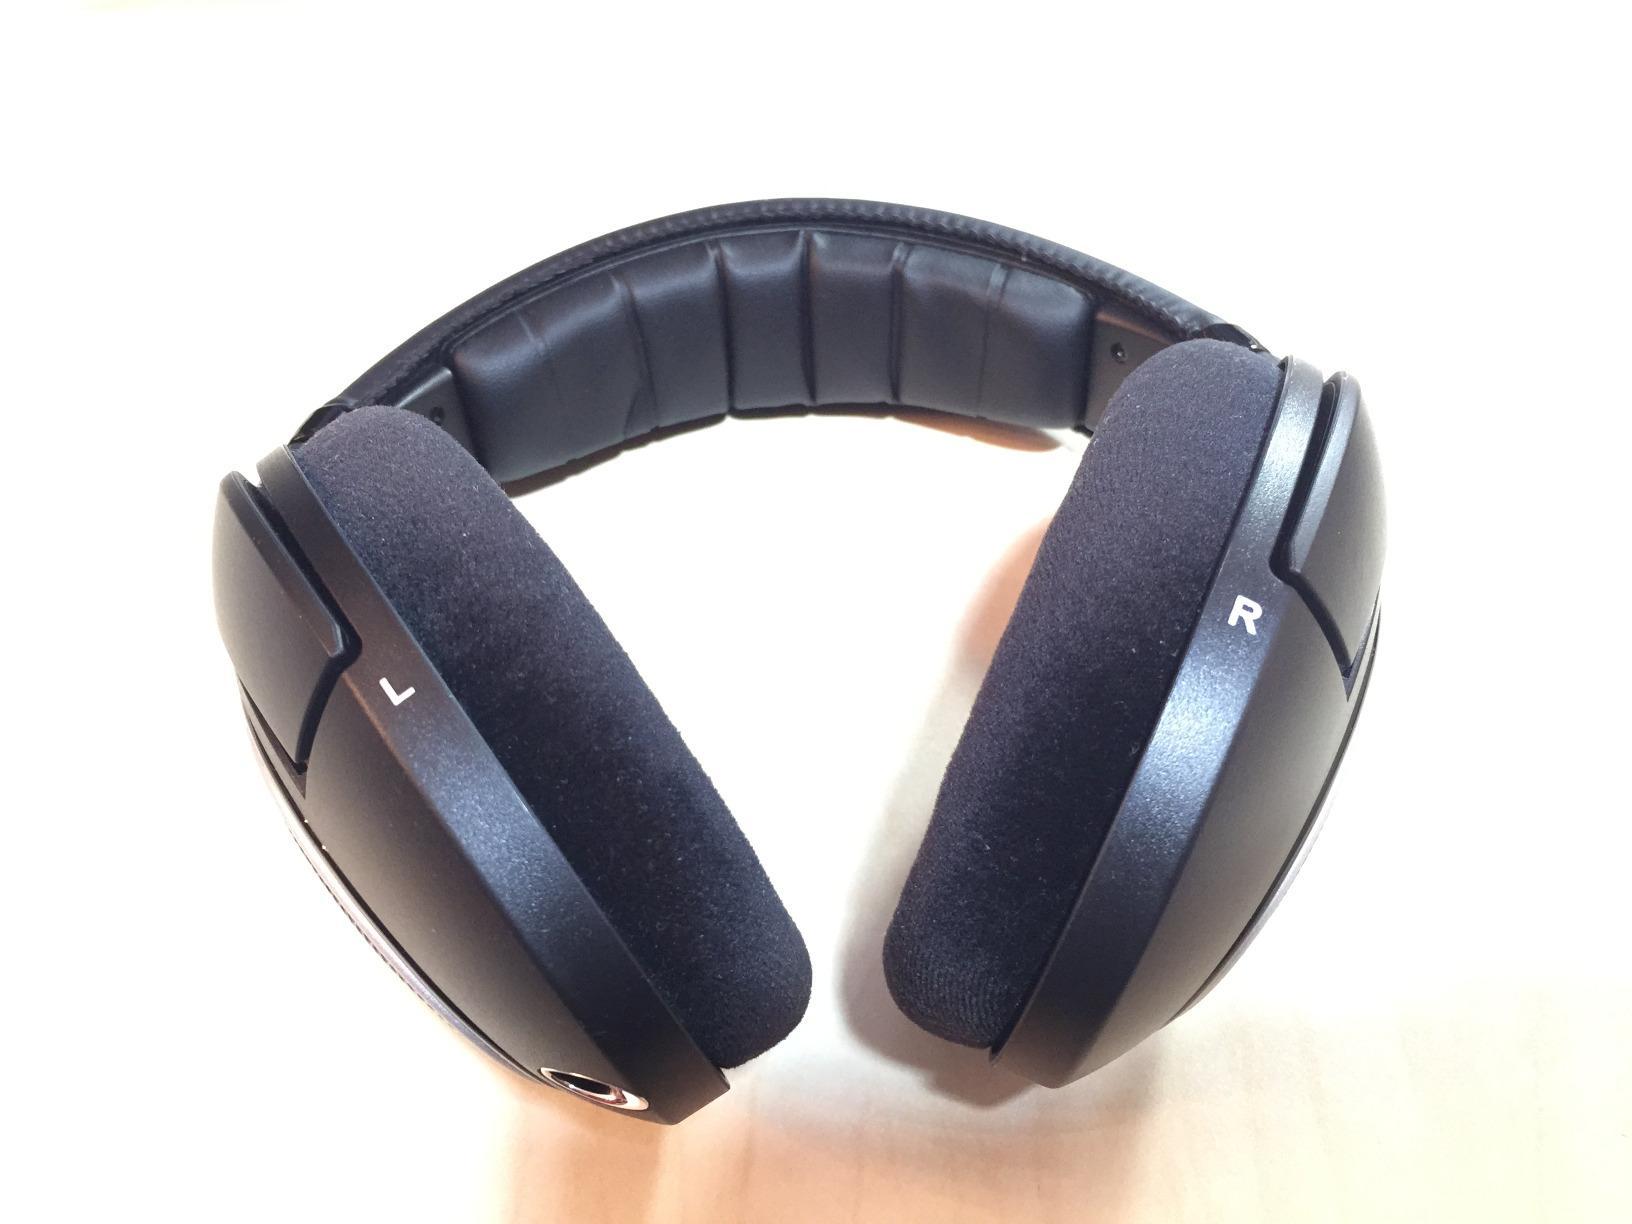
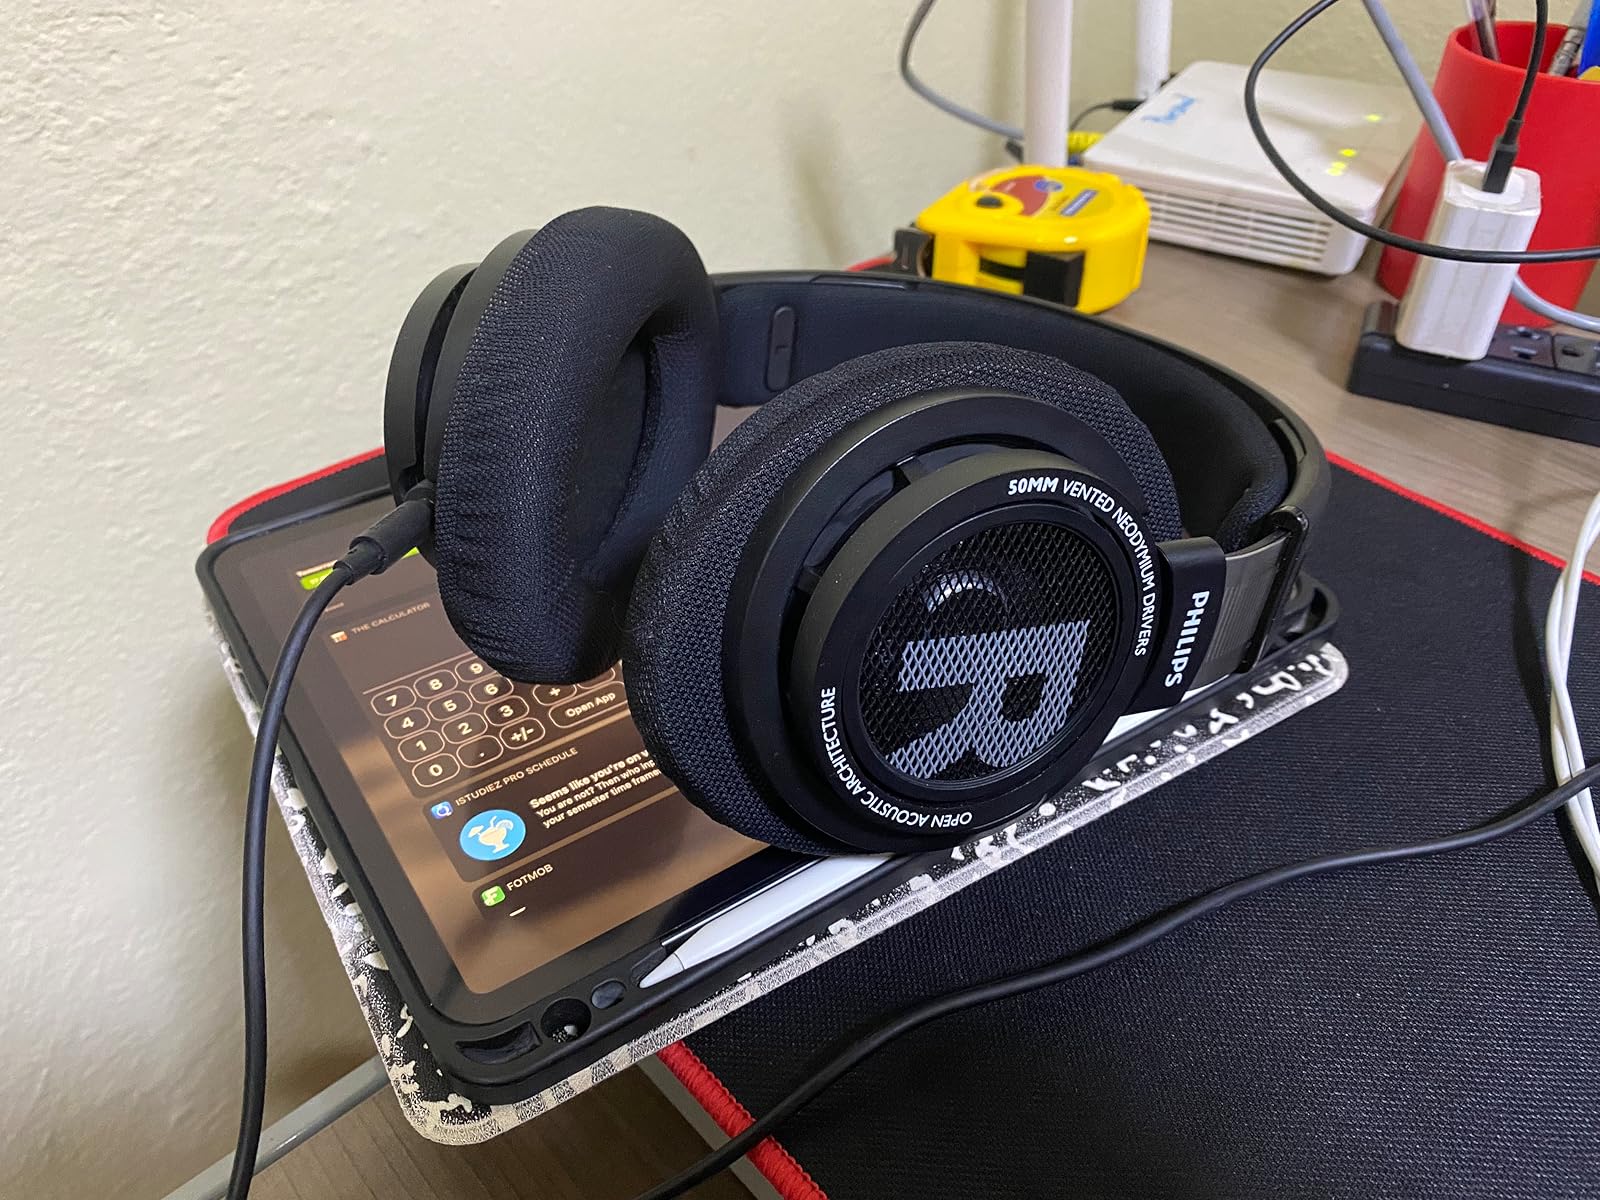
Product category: headphones
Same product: no